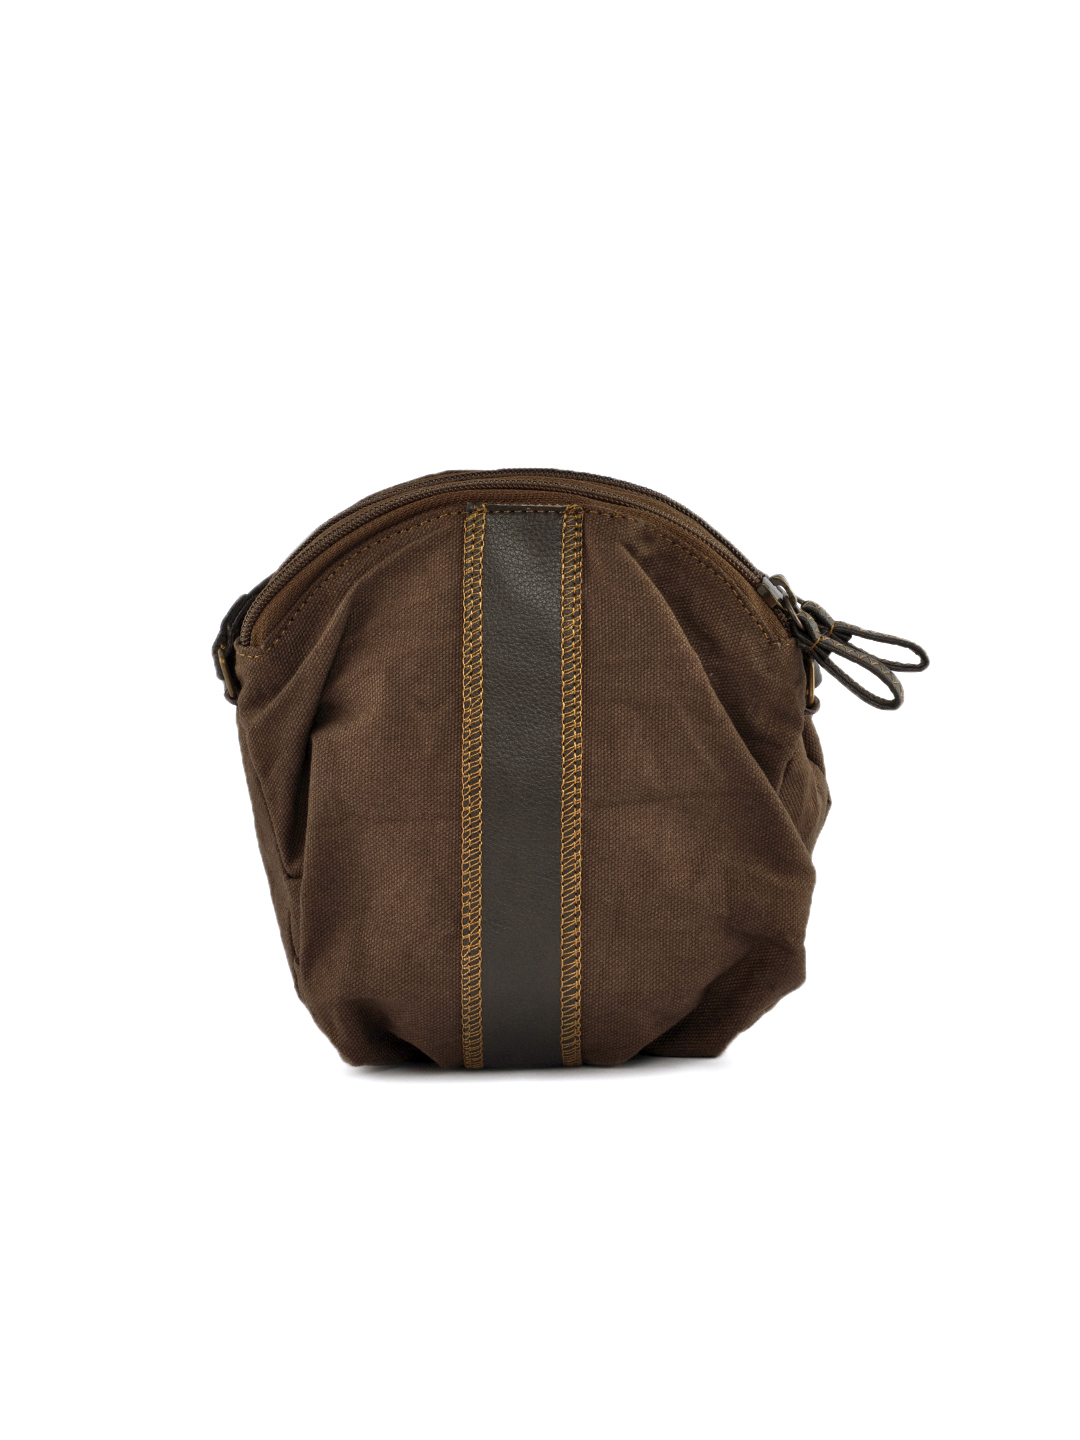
Baggit Women Panchnama Parincrush Brown Mobile Pouch
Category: Accessories / Bags / Mobile Pouch
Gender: Women
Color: Brown
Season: Winter 2015
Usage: Casual